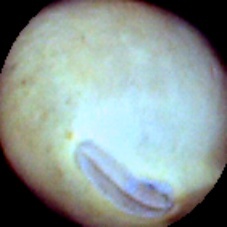
Label: Intact